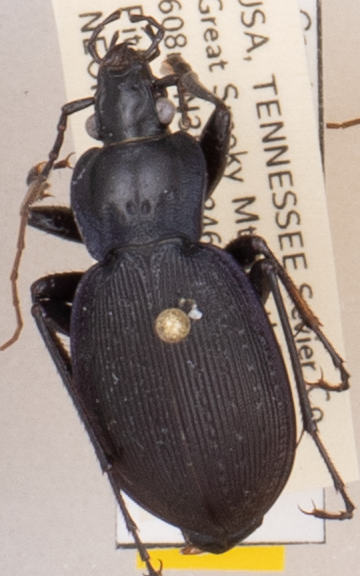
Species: Carabus goryi
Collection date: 2019-09-03
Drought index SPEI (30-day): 0.184
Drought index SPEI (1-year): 2.09
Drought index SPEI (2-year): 2.09